Abbey of Saint-Joseph de Clairval

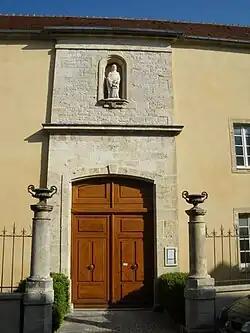

The Abbey of Saint-Joseph de Clairval is a Benedictine abbey located in Flavigny-sur-Ozerain, in the Côte d'Or department.